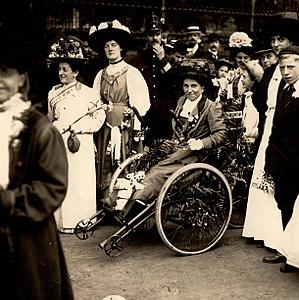
Rosa May Billinghurst, née le 31 mai 1875 à Lewisham et morte le 29 juillet 1953 à Twickenham, est une suffragette et militante pour les droits des femmes. Paralysée, elle participait aux manifestations en tricycle d'où le surnom de "cripple suffragette" soit "suffragette handicapée" en français.